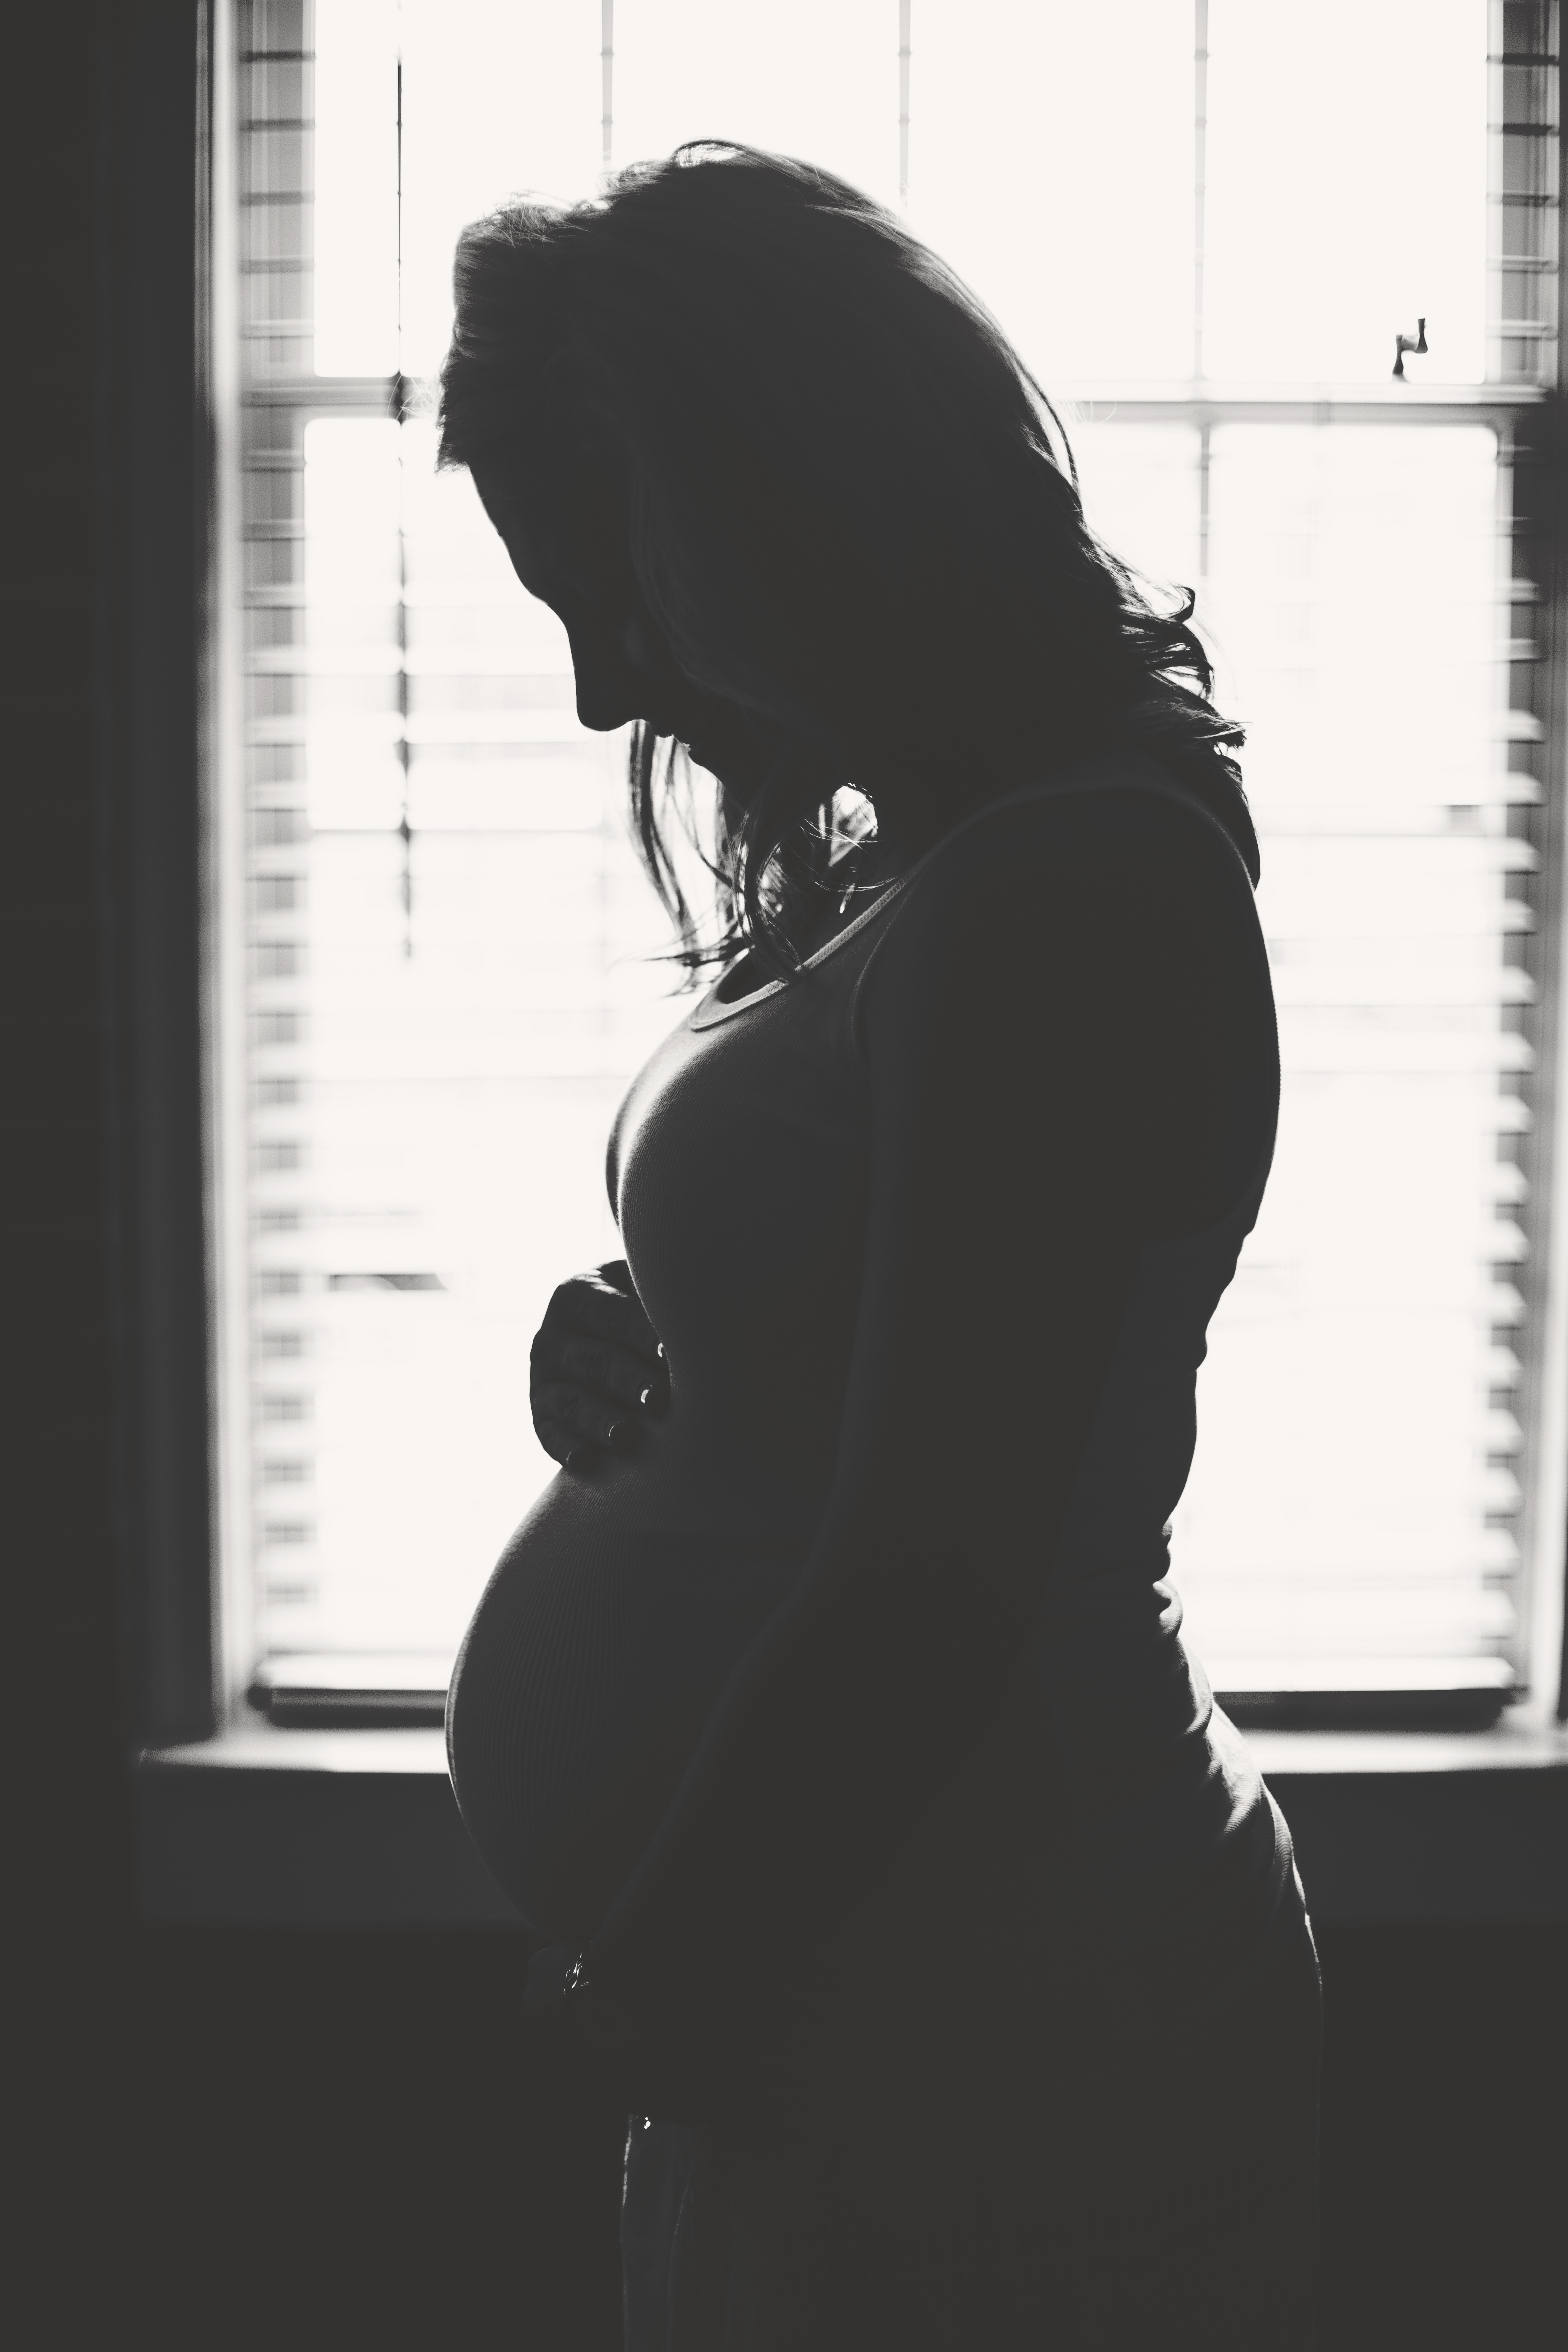
silhouette, person, black and white, woman, white, portrait, black, monochrome, pregnancy, sketch, drawing, illustration, head, photograph, pregnant, image, monochrome photography